Martha and Mary Magdalene (Caravaggio)

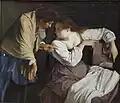
Orazio Gentileschi, "Martha and Mary" (ca. 1620), Alte Pinakothek, Munich

Mary wears red, the colour of the Magdalen, and a dress very similar to one Caravaggio employs in his "Portrait of a Courtesan" (1597) and Saint Catherine (1598), with embroidery on the blouse, similar to what we see in his "Penitent Magdalen".